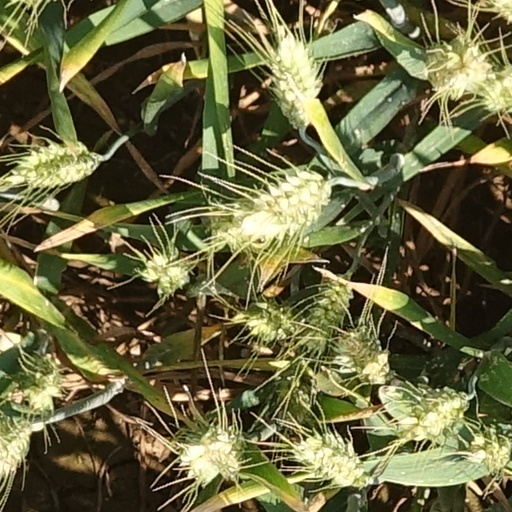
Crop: wheat